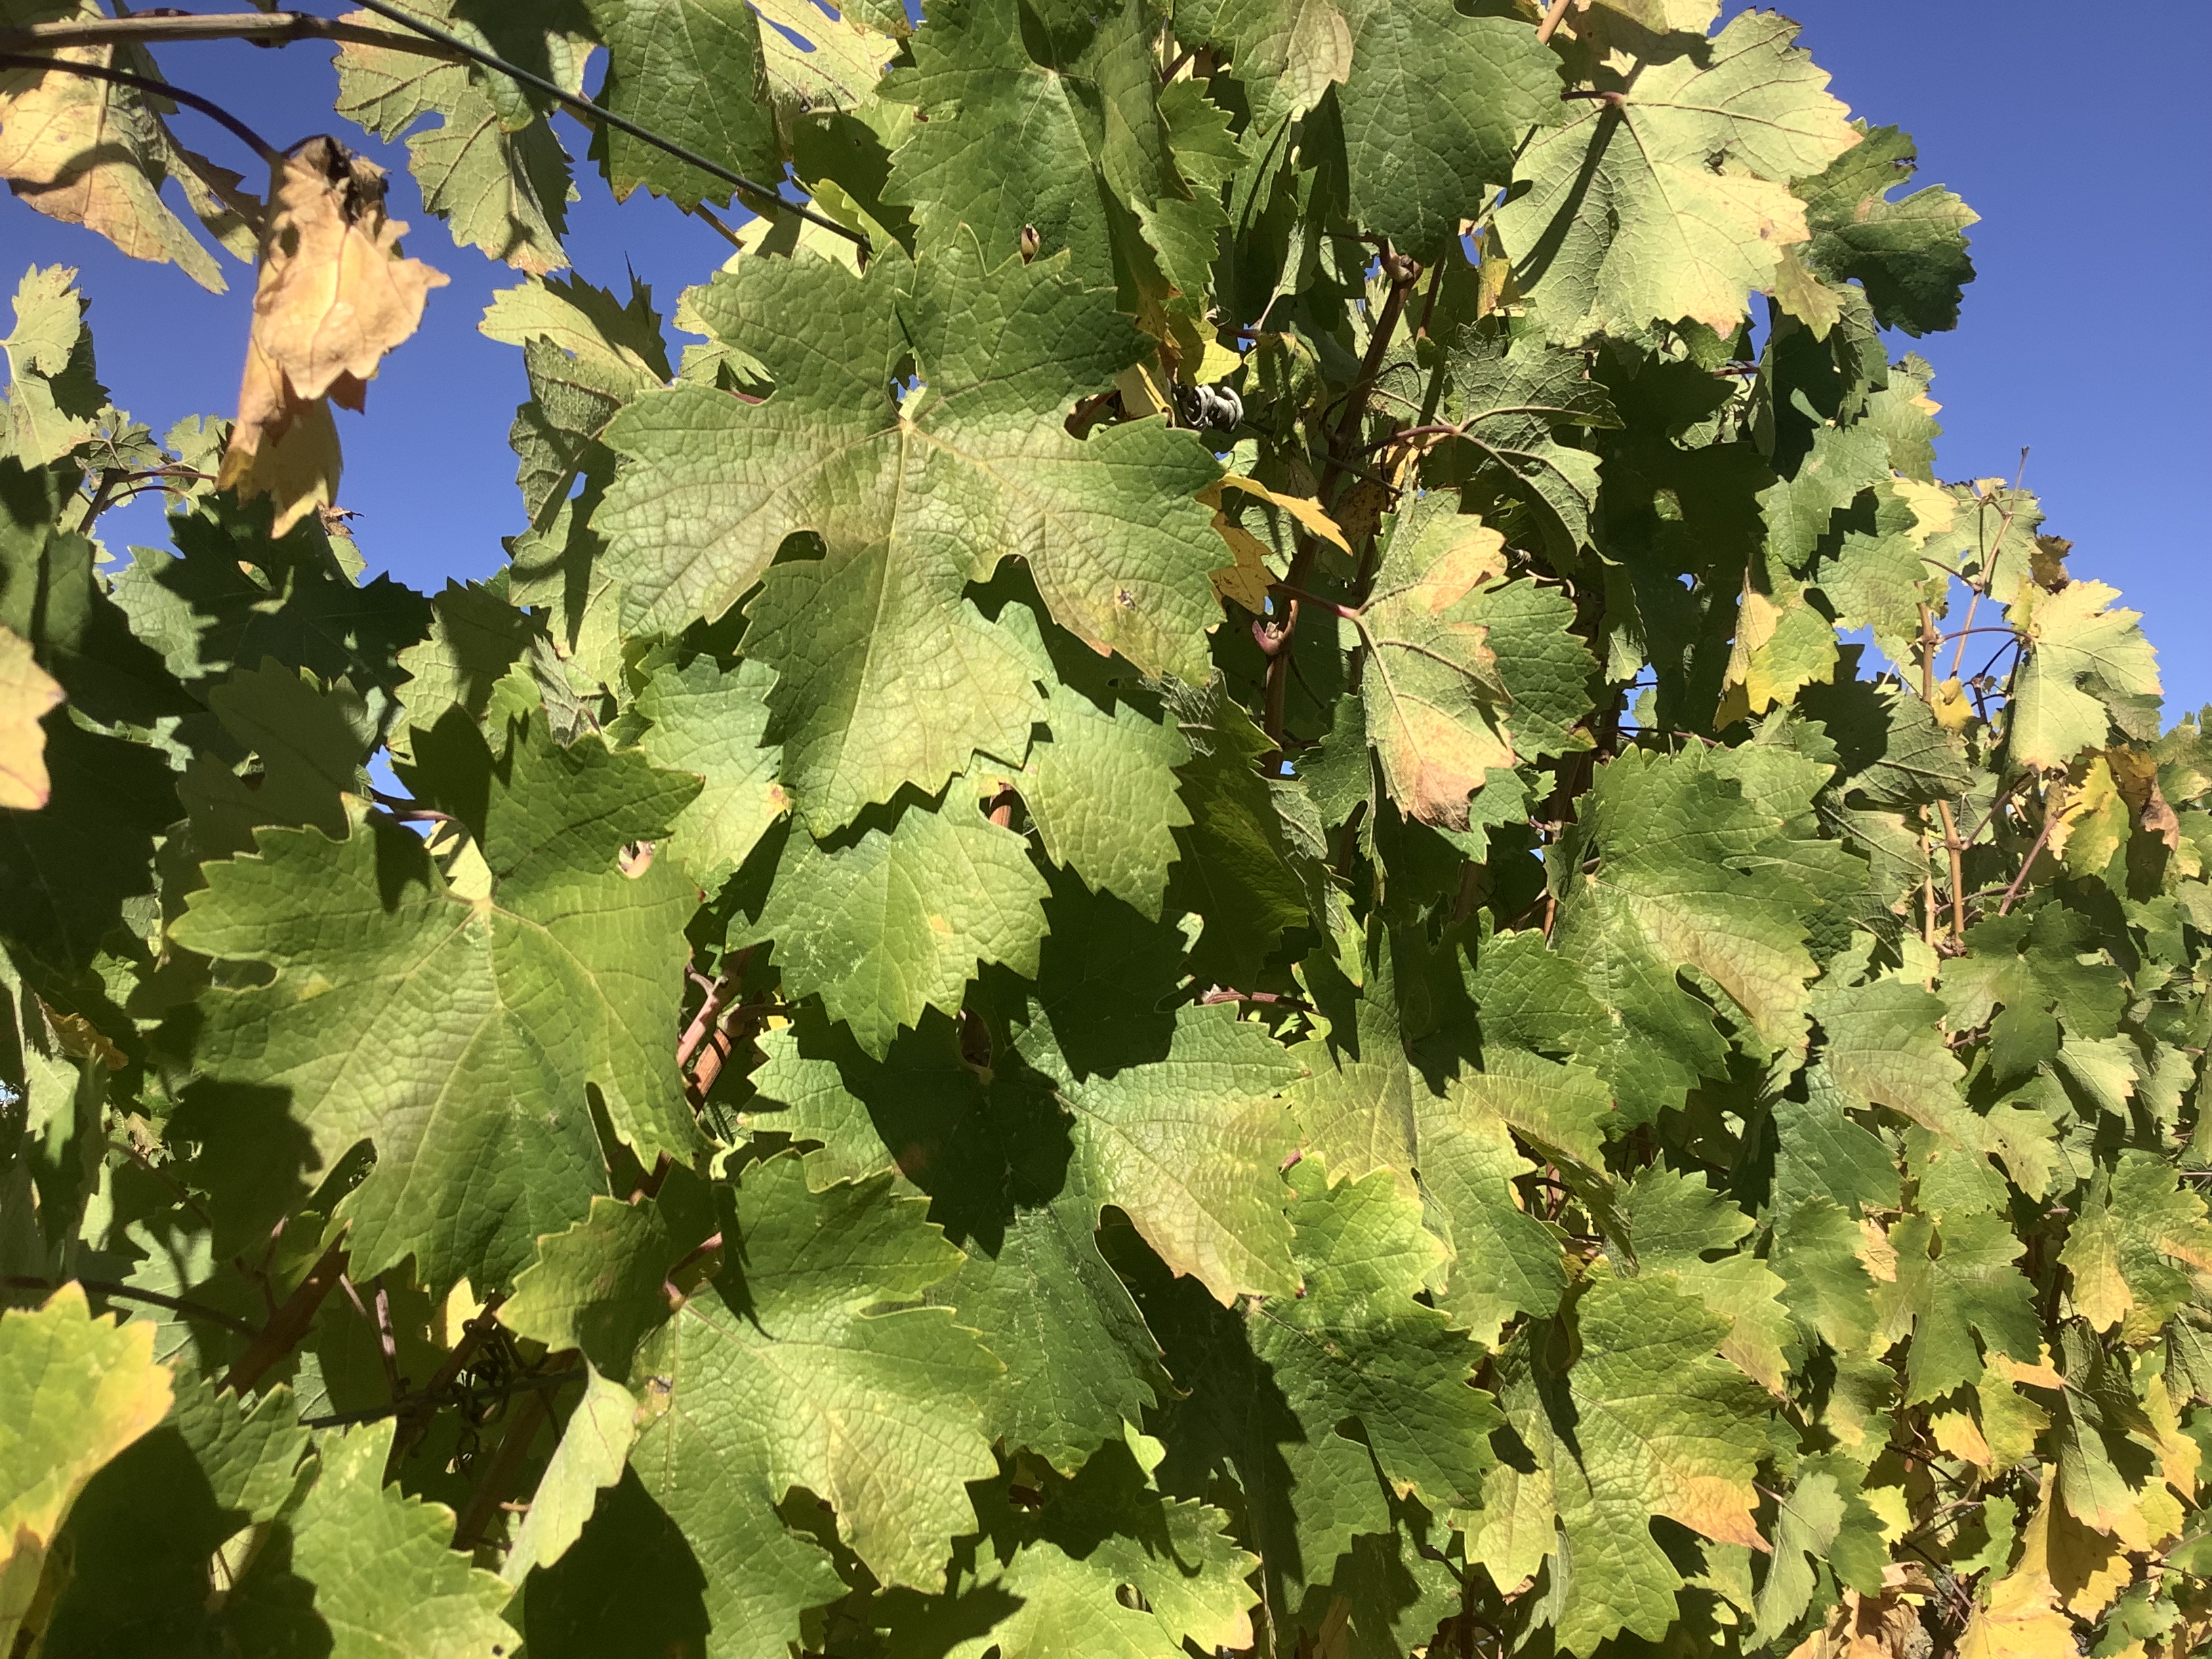
Label: No Virus